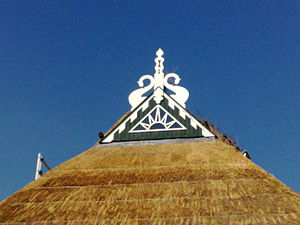
Uglebræt / Galleri
Et uglebræt er et trekantet lodret opretstående skod for et røghul øverst i gavlen skabt af trapezformet, trekantet endeafskærmning af et valmtag. Denne trekantede træplade tjente til ventilation og for at beskytte laden mod fugtighed. Gennem hullet kan kirkeugler og slørugler flyve ind og ud.